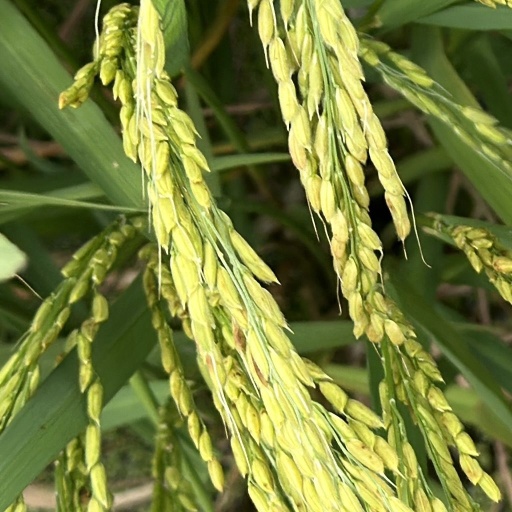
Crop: rice